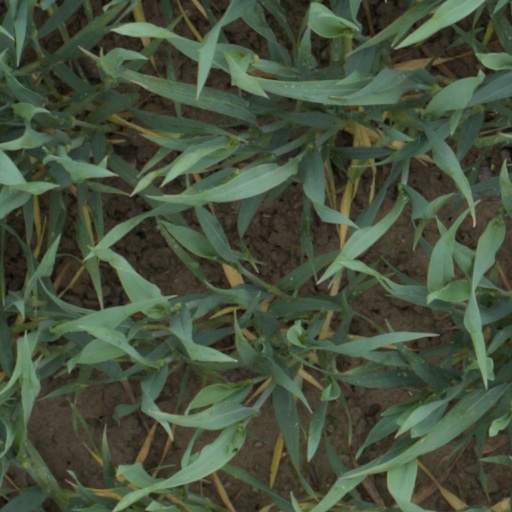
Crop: wheat